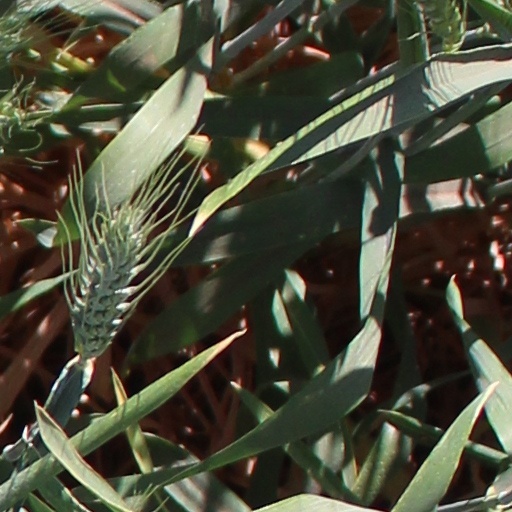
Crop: wheat